Bydgoszcz Cable Factory

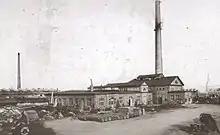
The factory compound in the early 1930s

The plant had also its own quay on the Brda river which was used on occasion to receive imported copper wire rods ferried from Warsaw via the Vistula.